Cuscuta

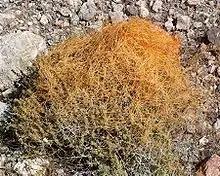
"Cuscuta" on sage in the Mojave Desert

Dodder seeds sprout at or near the surface of the soil. Although dodder germination can occur without a host, it has to reach a green plant quickly and is adapted to grow towards the nearby plants by following chemosensory clues. If a plant is not reached within 5 to 10 days of germination, the dodder seedling will die. Before a host plant is reached, the dodder, as other plants, relies on food reserves in the embryo; the cotyledons, though present, are vestigial.